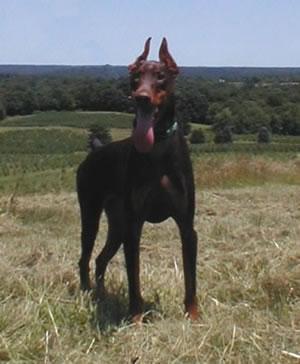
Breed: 209-n000054-Doberman